Eastern Victory

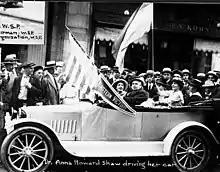
Anna Howard Shaw in Eastern Victory c. 1915

Eastern Victory was a Saxon Motor Car Company roadster purchased for Anna Howard Shaw in 1915. It was bright yellow and named "Eastern Victory" by Shaw. Shortly after the car was given to Shaw, it was seized to pay for Shaw's unpaid taxes. The car would be auctioned to pay for the taxes. At the auction, suffragists from Delaware County, Pennsylvania purchased the car. The car made appearances in New Jersey and Georgia suffrage events.